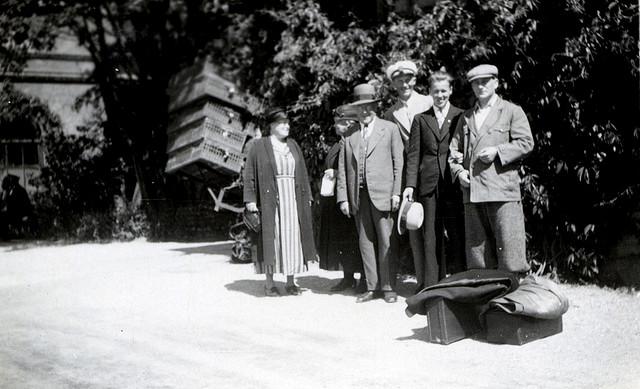
Old photograph depicting group of adults outdoors and some luggage.